1954 Cathay Pacific Douglas DC-4 shootdown

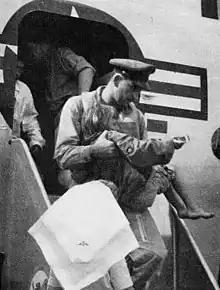
Captain Woodyard carries six-year-old Valerie off the plane

Captain Blown, on seeing the Sunderland arrive, tossed a packet of green sea dye overboard to make the dinghy easier to spot. The Sunderland acknowledged this by setting off a smoke flare but, unable to land in the atrocious conditions, had to circle helplessly for two hours until Woodyard's Albatross finally arrived; this too circled for an hour before landing on the calmer side of Dazhou Island, where it taxied towards the dinghy in rough water before pulling all survivors on board and taking off for Hong Kong, escorted by the Sunderland. AAP and Reuters reported at the time that three survivors were picked up by the Sunderland.